Hiroyuki Miyazawa

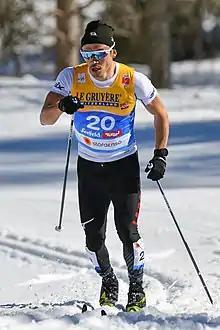
Hiroyuki Miyazawa in 2019

Hiroyuki Miyazawa (born 12 October 1991) is a Japanese cross-country skier who participated in the 2014 Winter Olympics.